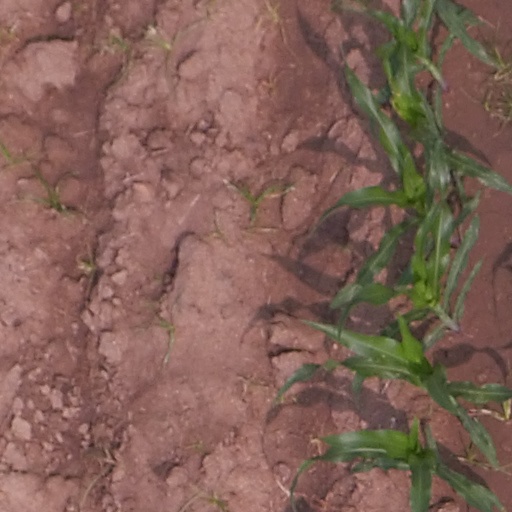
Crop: maize; corn